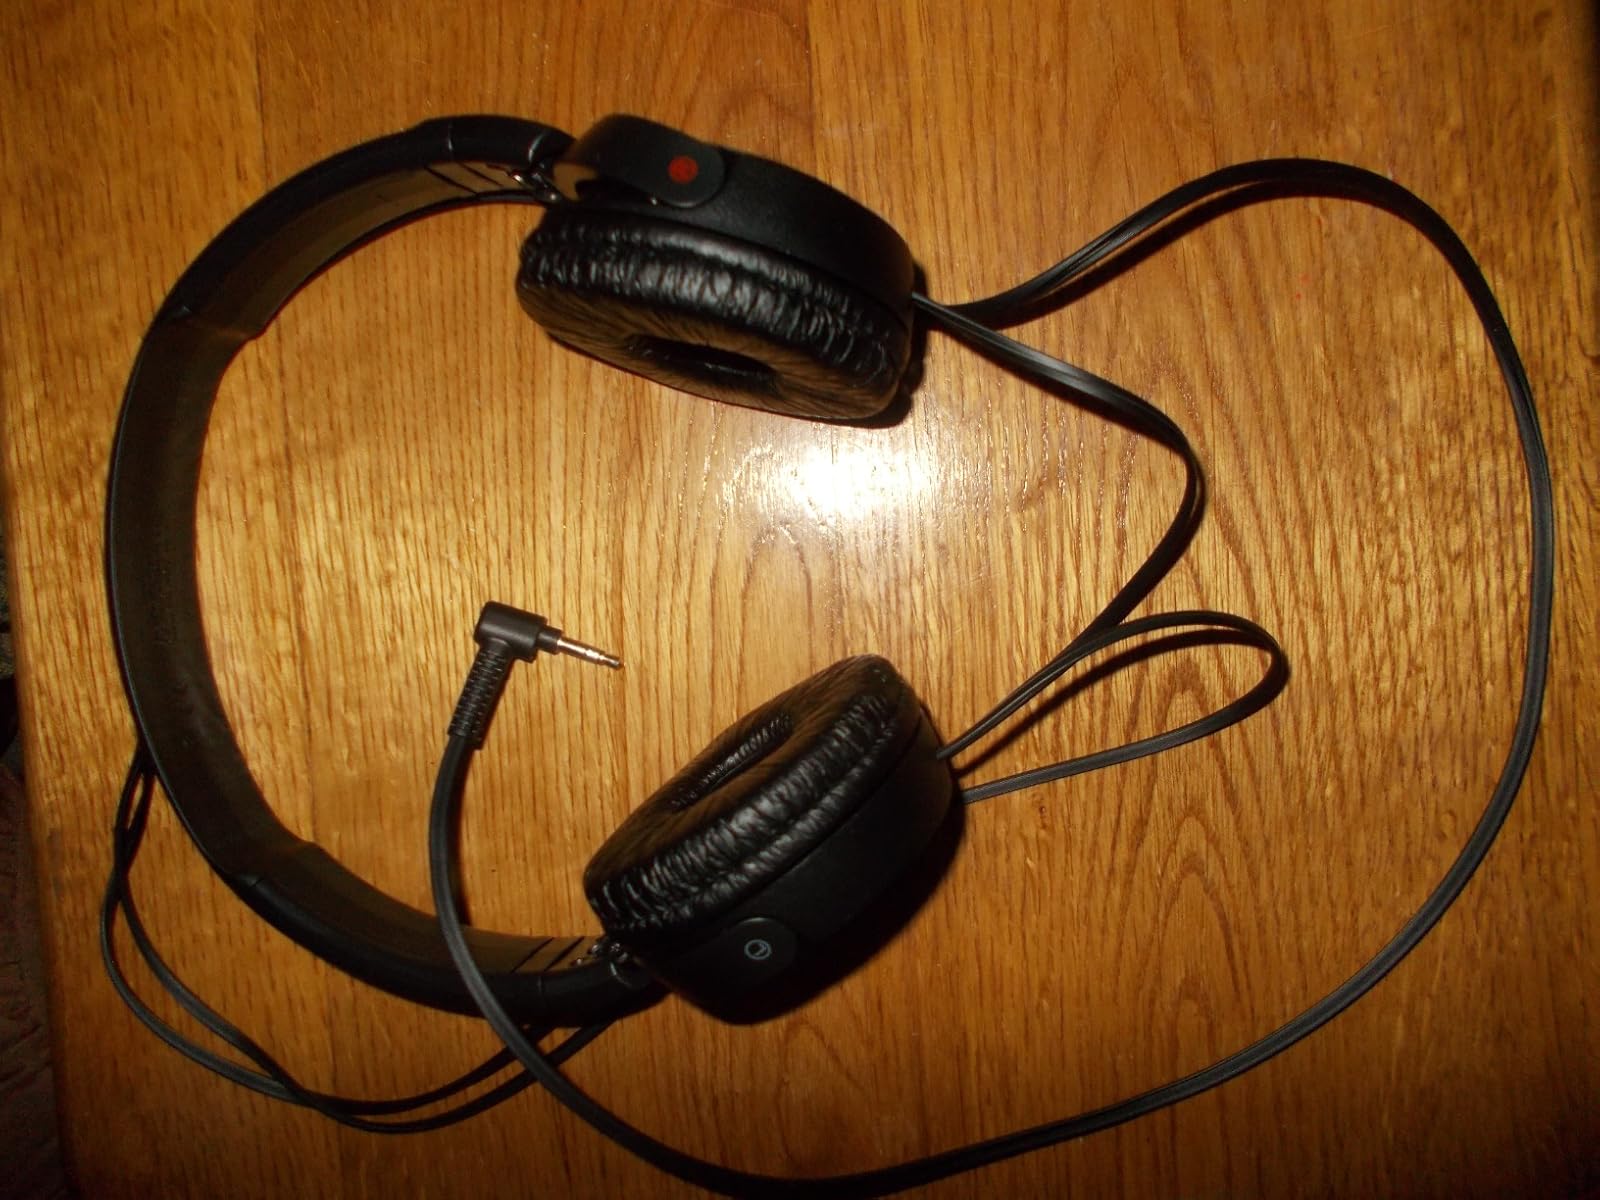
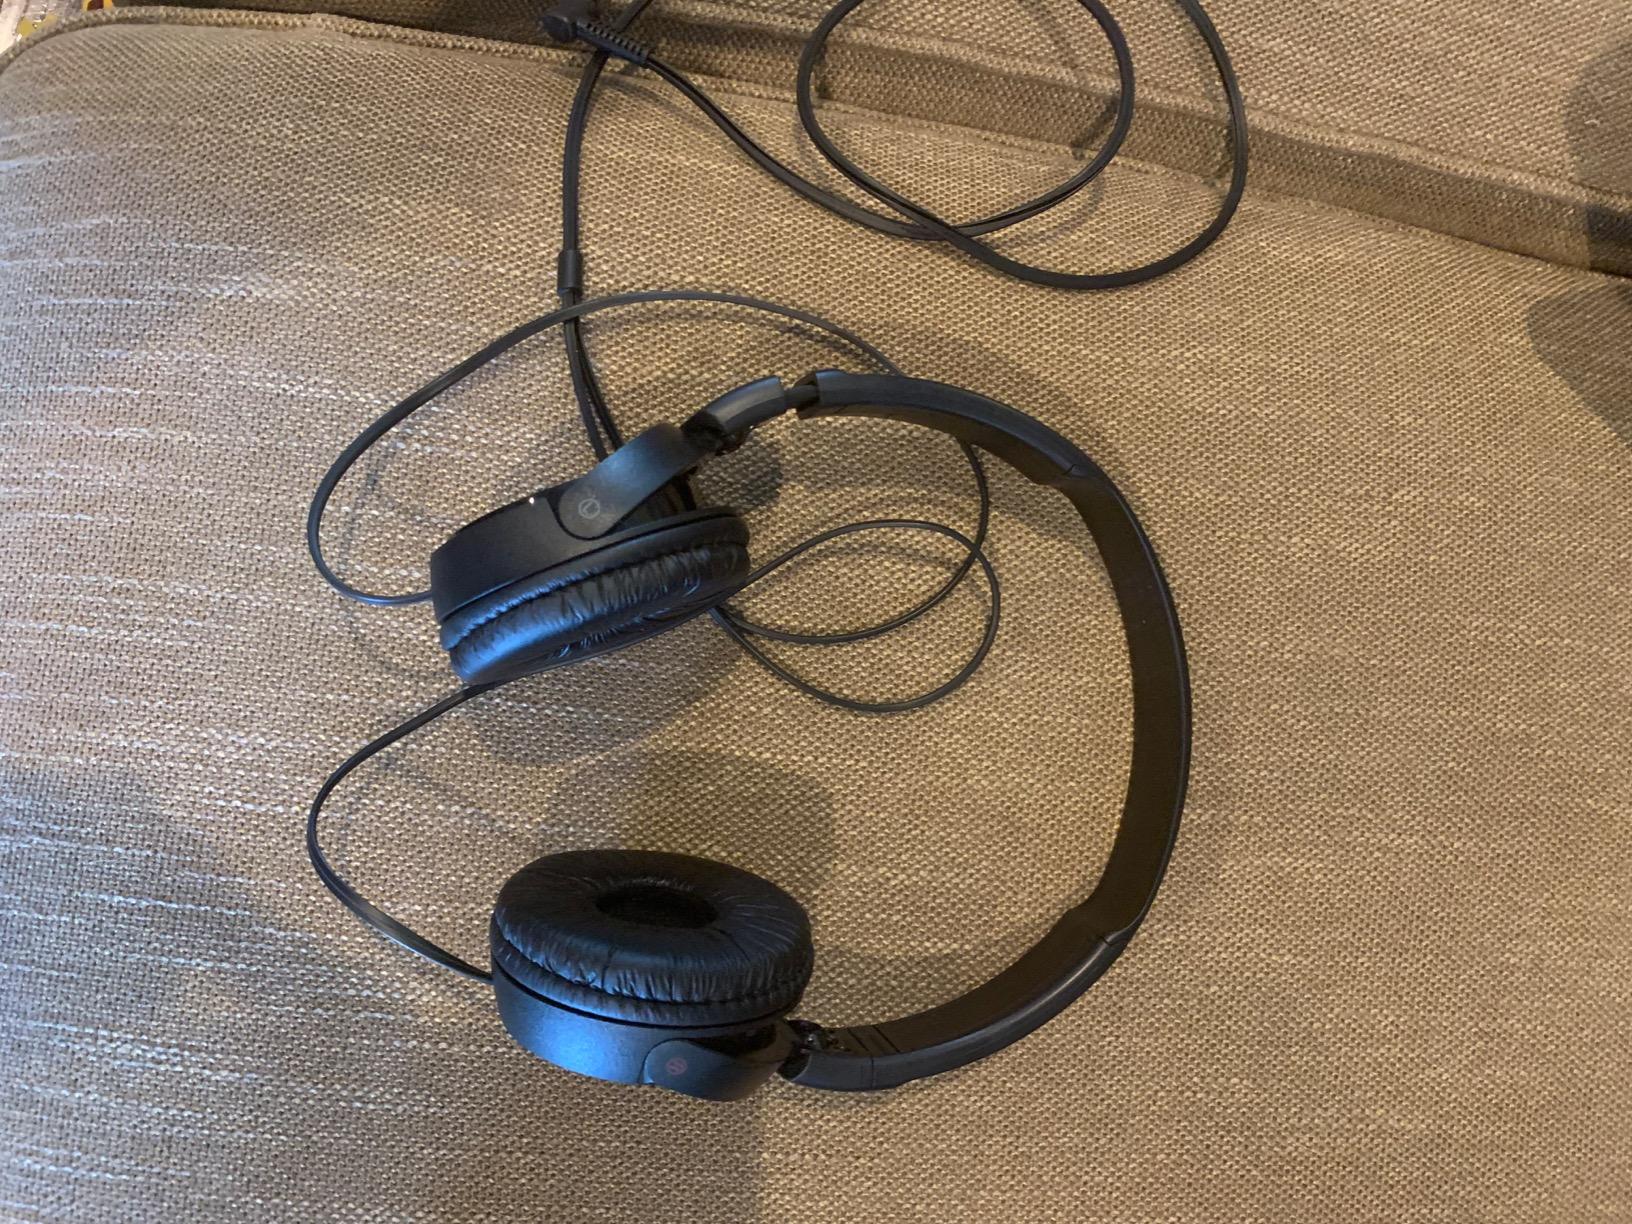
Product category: headphones
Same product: yes